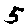
Label: 5